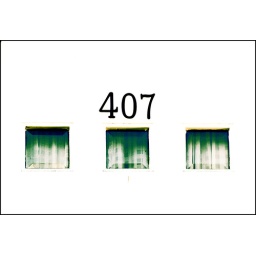
front door of a house by the bus stop